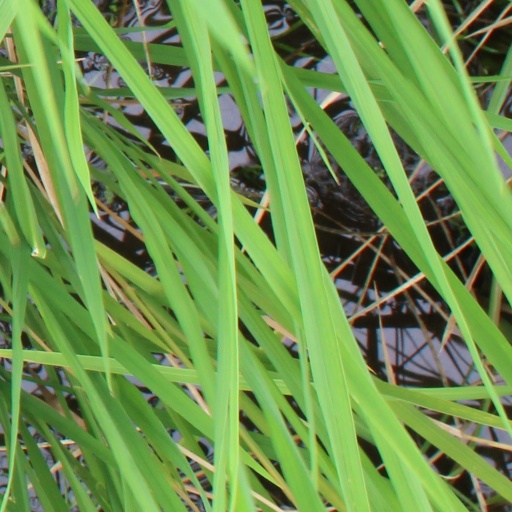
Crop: rice